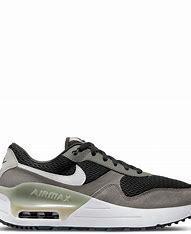
Brand: Nike
Model: Air Max Systm